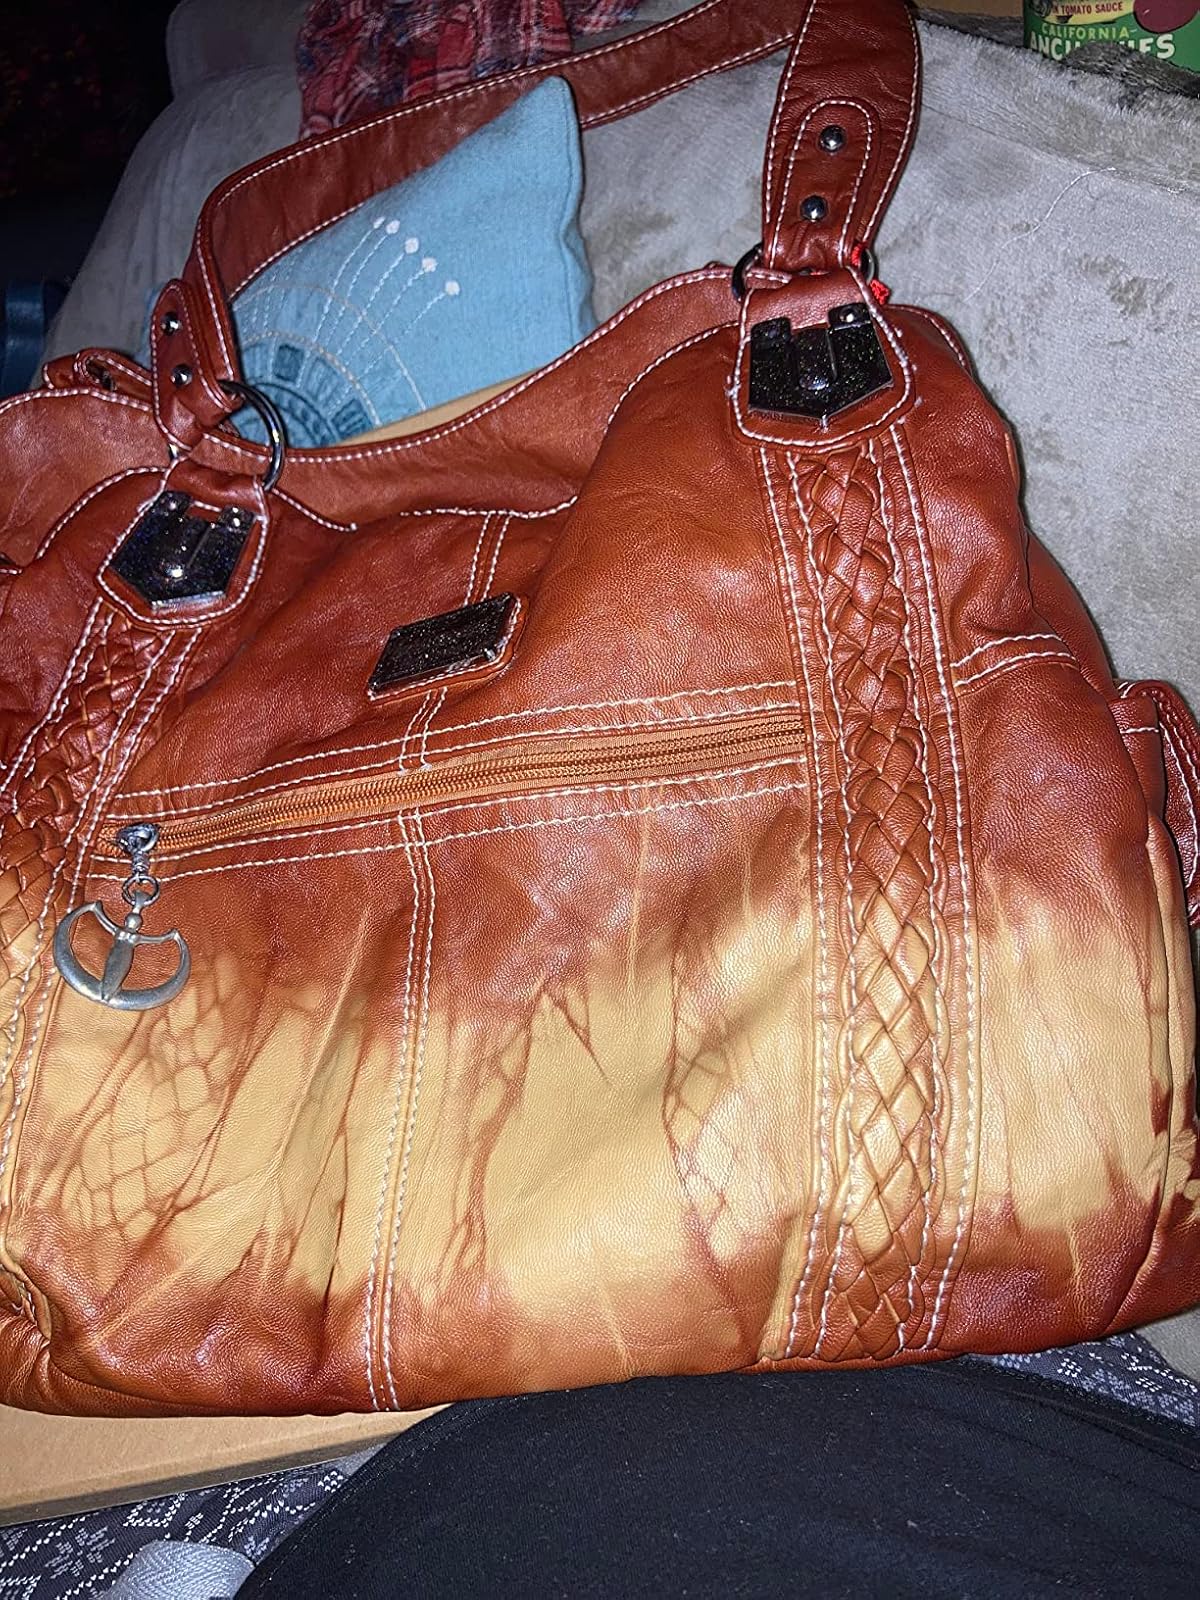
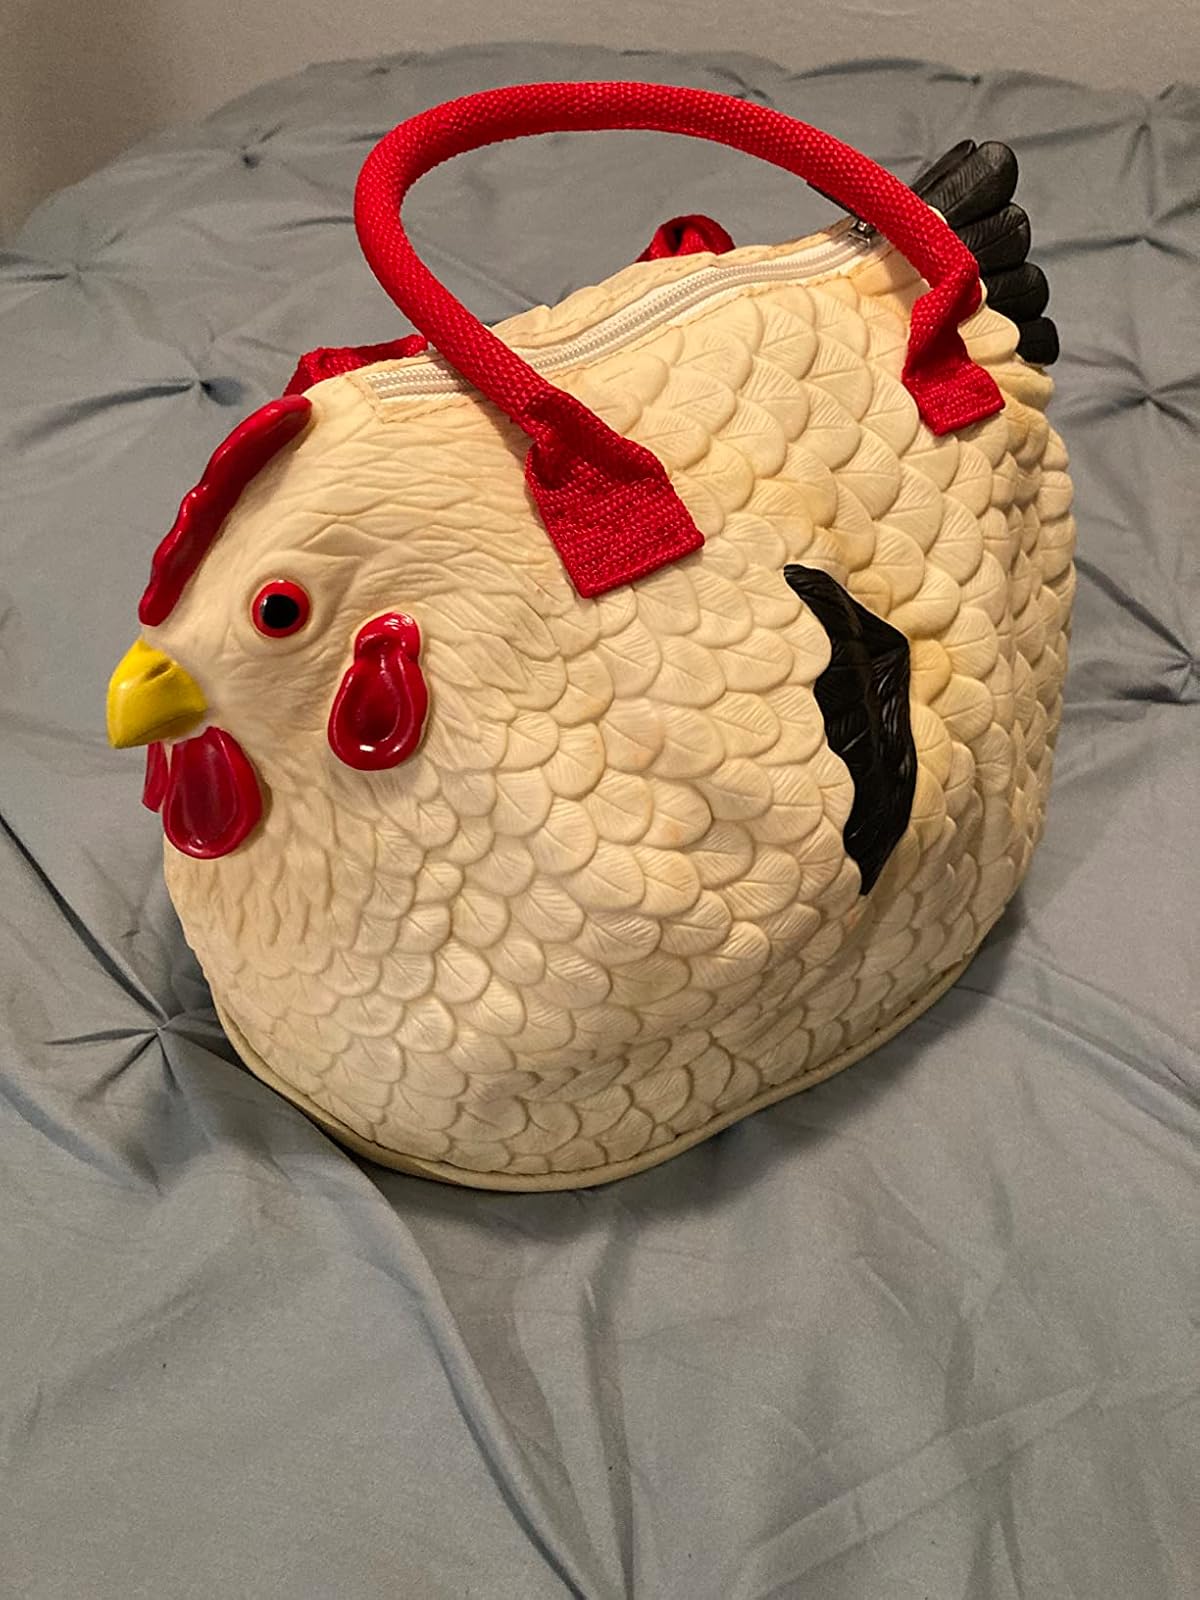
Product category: accessories_handbag
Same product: no